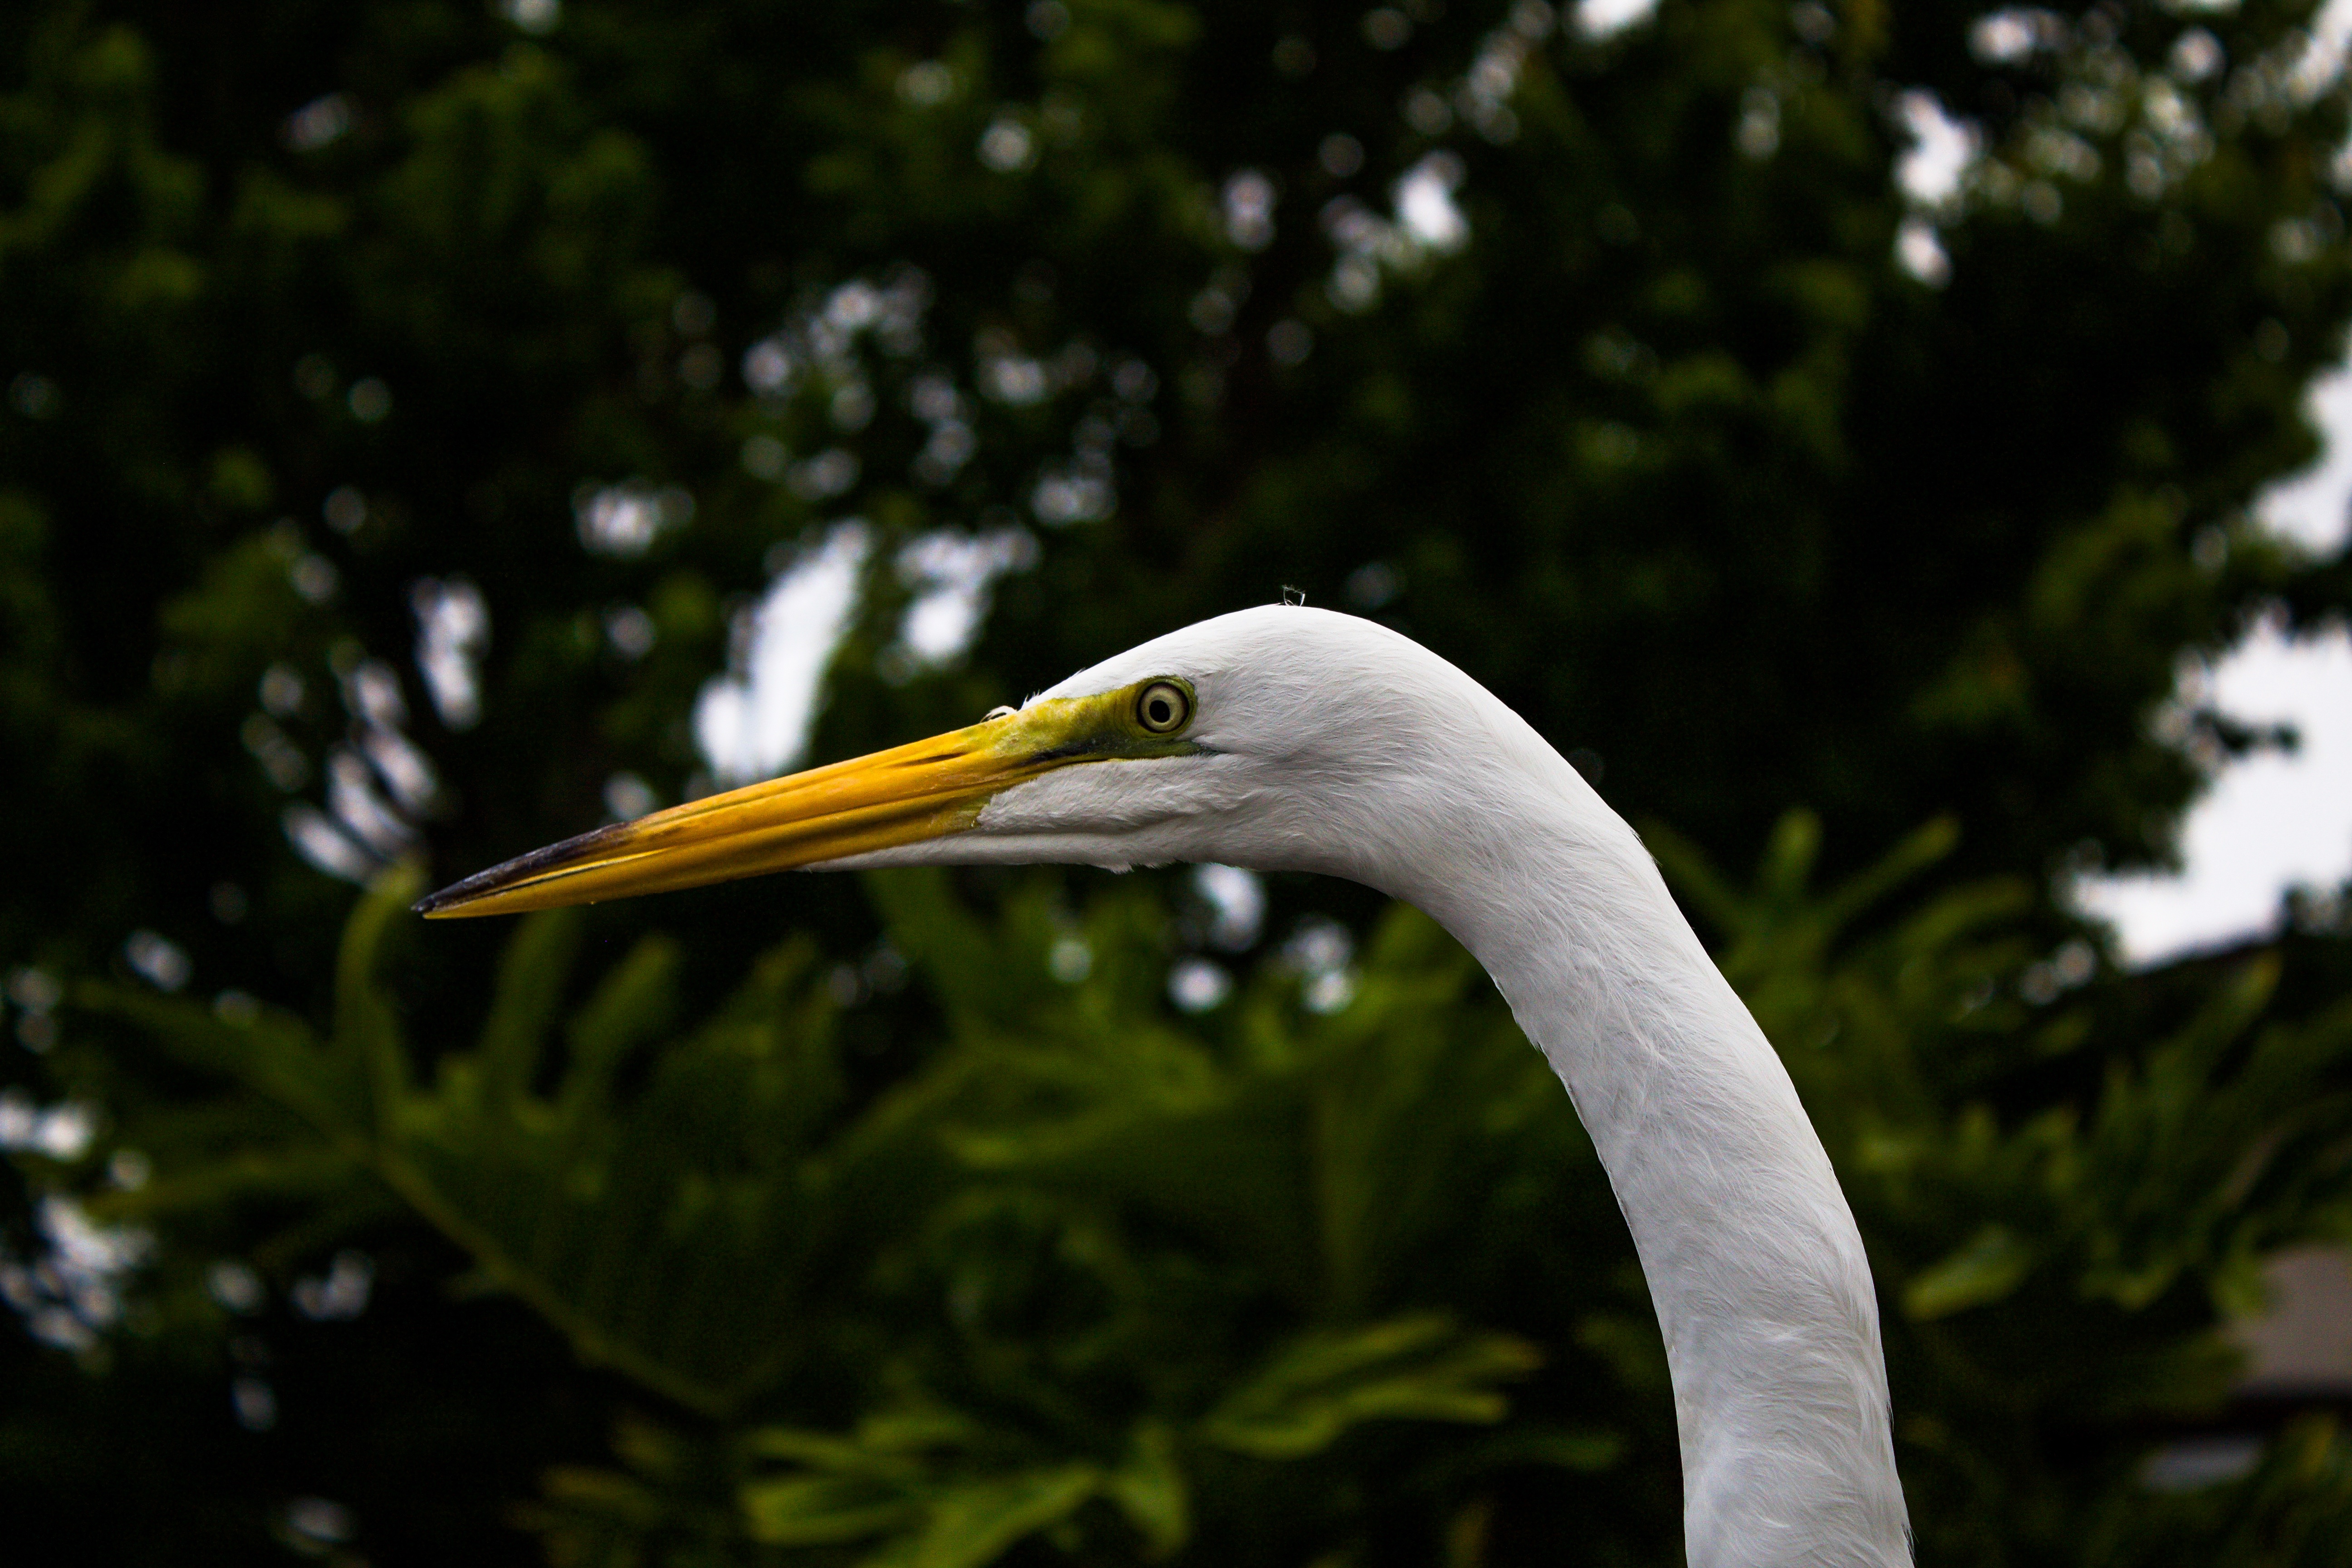
nature, bird, wildlife, beak, fauna, vertebrate, egret, heron, pelecaniformes, great egret